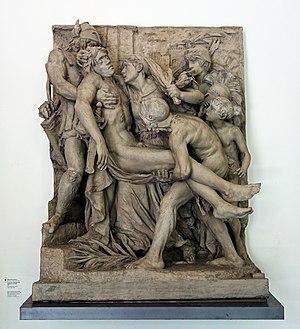
Corps d'un spartiate tué, rapporté à, sa mère au Palais des beaux-arts de Lille.
L' école des beaux-arts de Lille, est une école d'art et d'architecture française fondée en 1755 qui a fourni des peintres, sculpteurs et architectes jusqu'au XXᵉ siècle, dont plusieurs prix de Rome.
Cette page recense les lauréats du prix de Rome en sculpture.
Edgar Henri Boutry est un sculpteur français, né le 12 janvier 1857 à Lille, et mort le 1ᵉʳ février 1938 à Levallois-Perret.